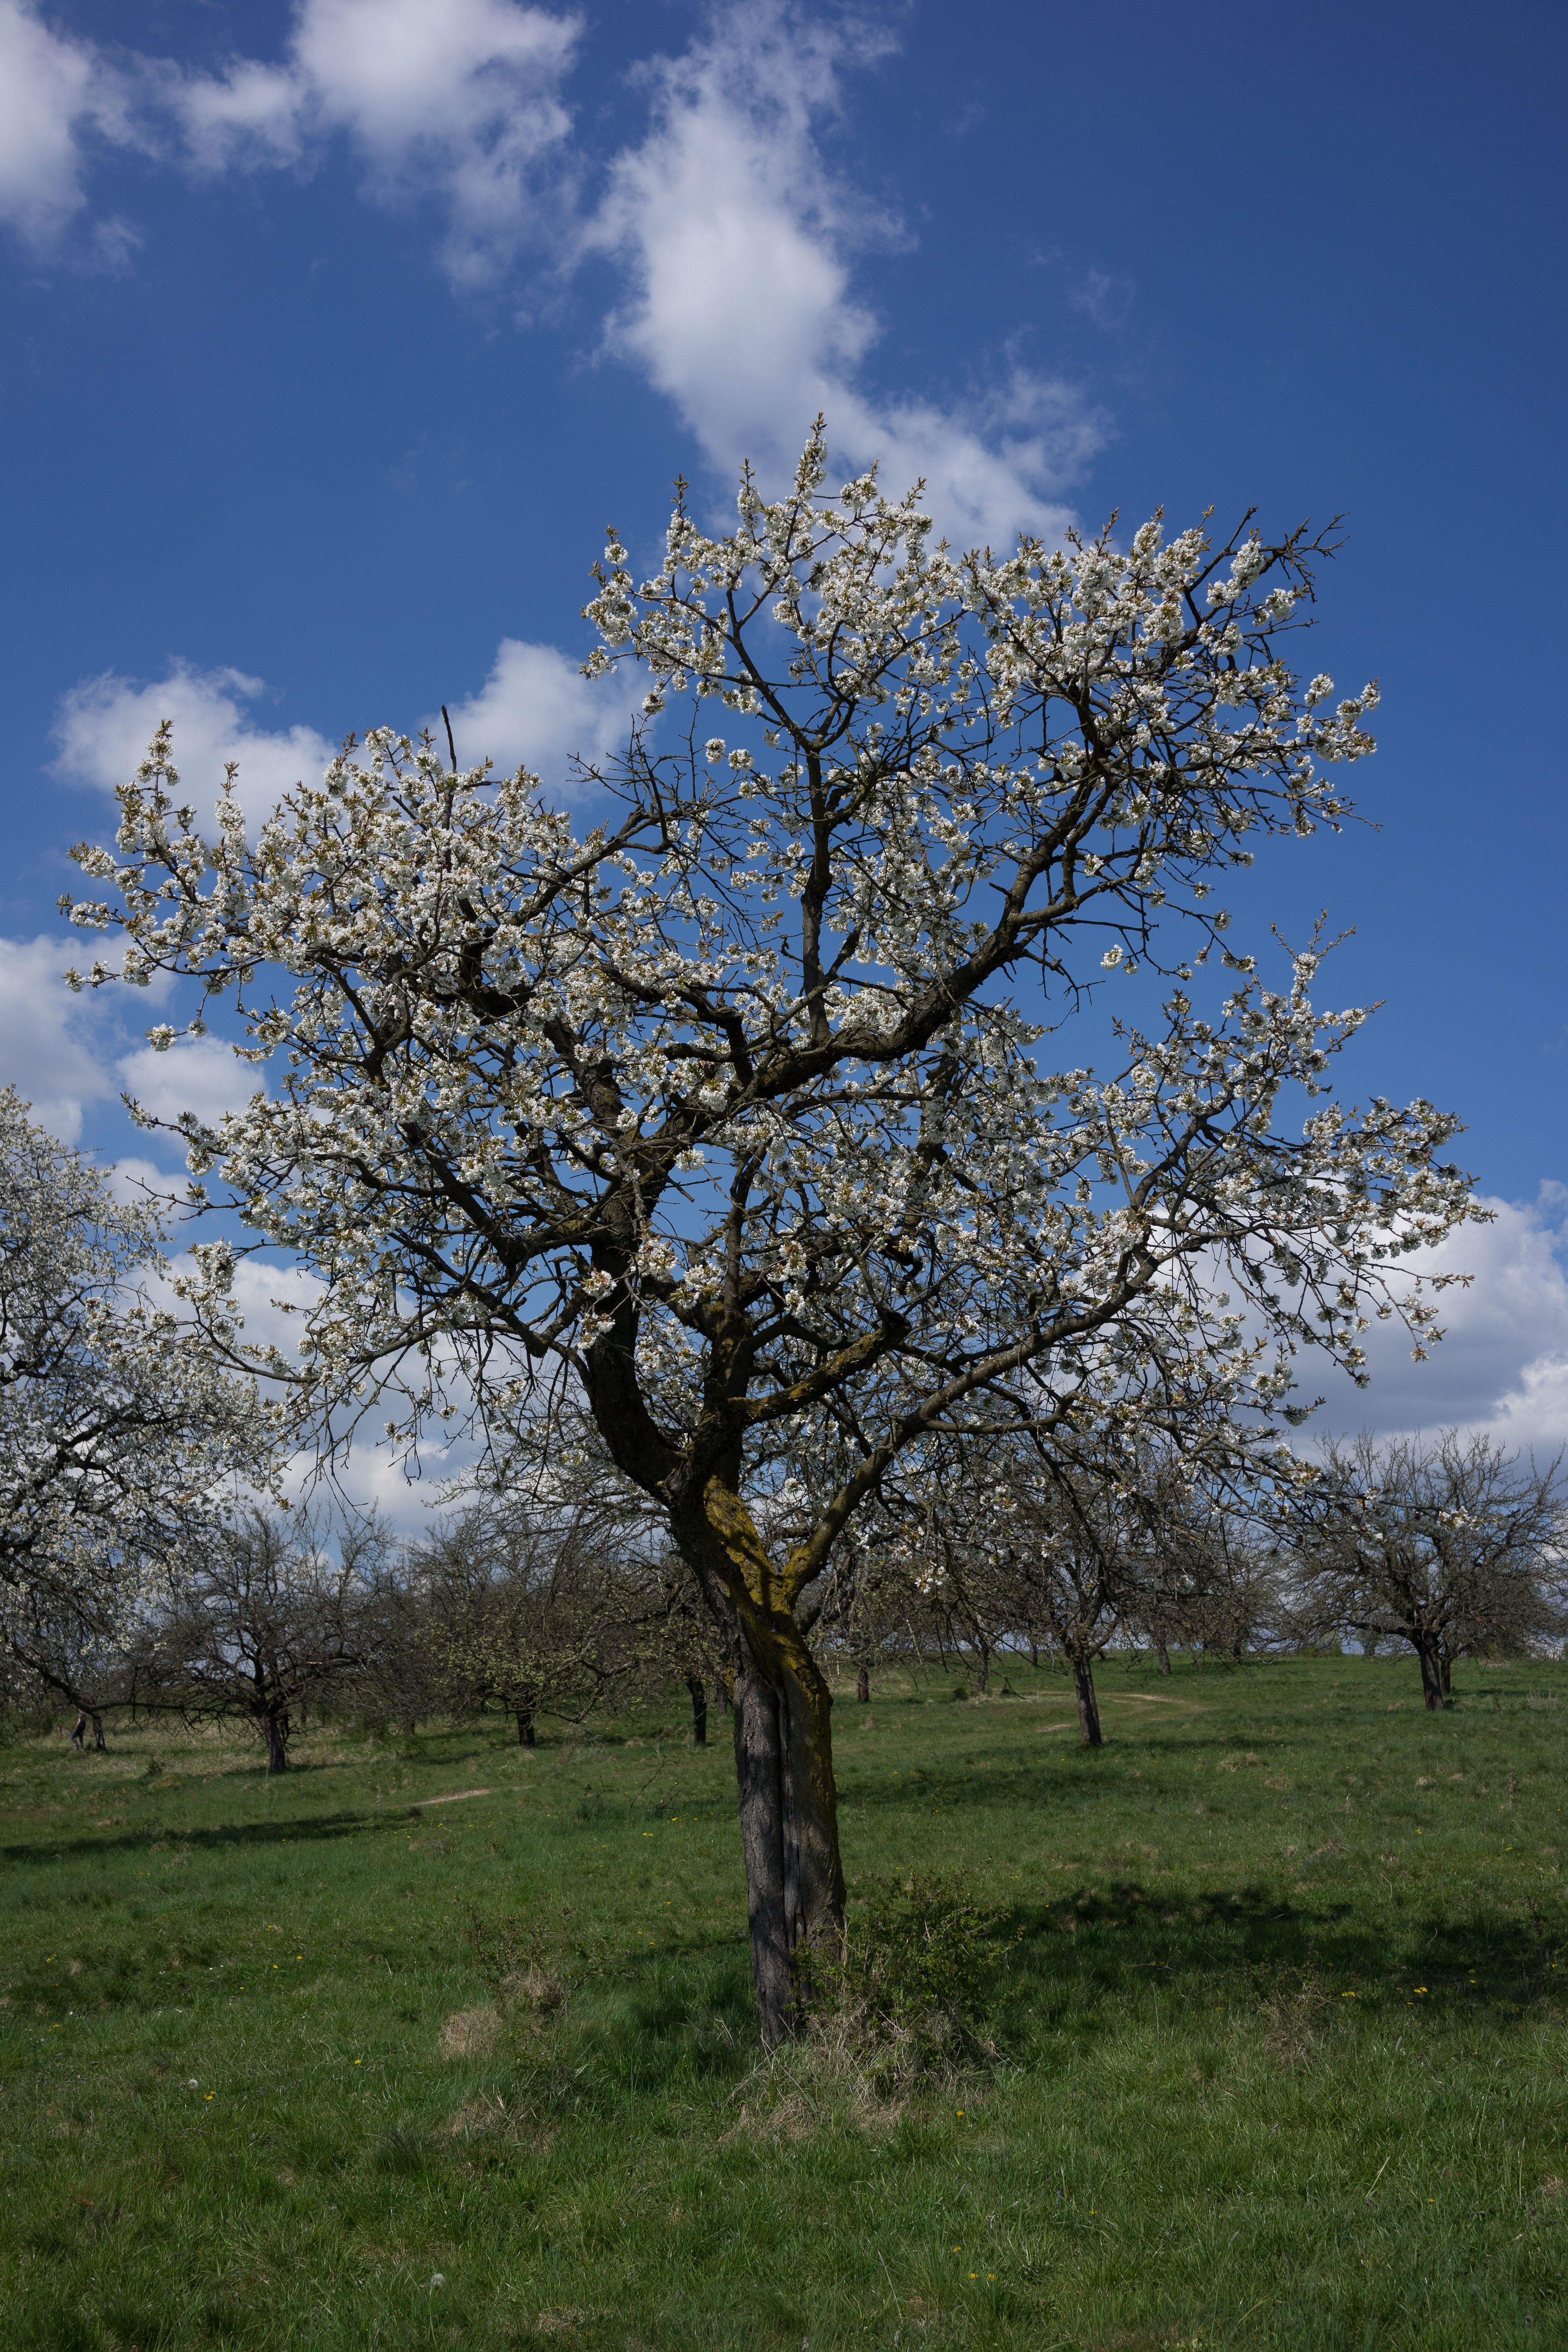
tree, nature, branch, blossom, plant, sky, meadow, leaf, flower, country, spring, produce, flora, priroda, the sky, flowering plant, the clouds, woody plant